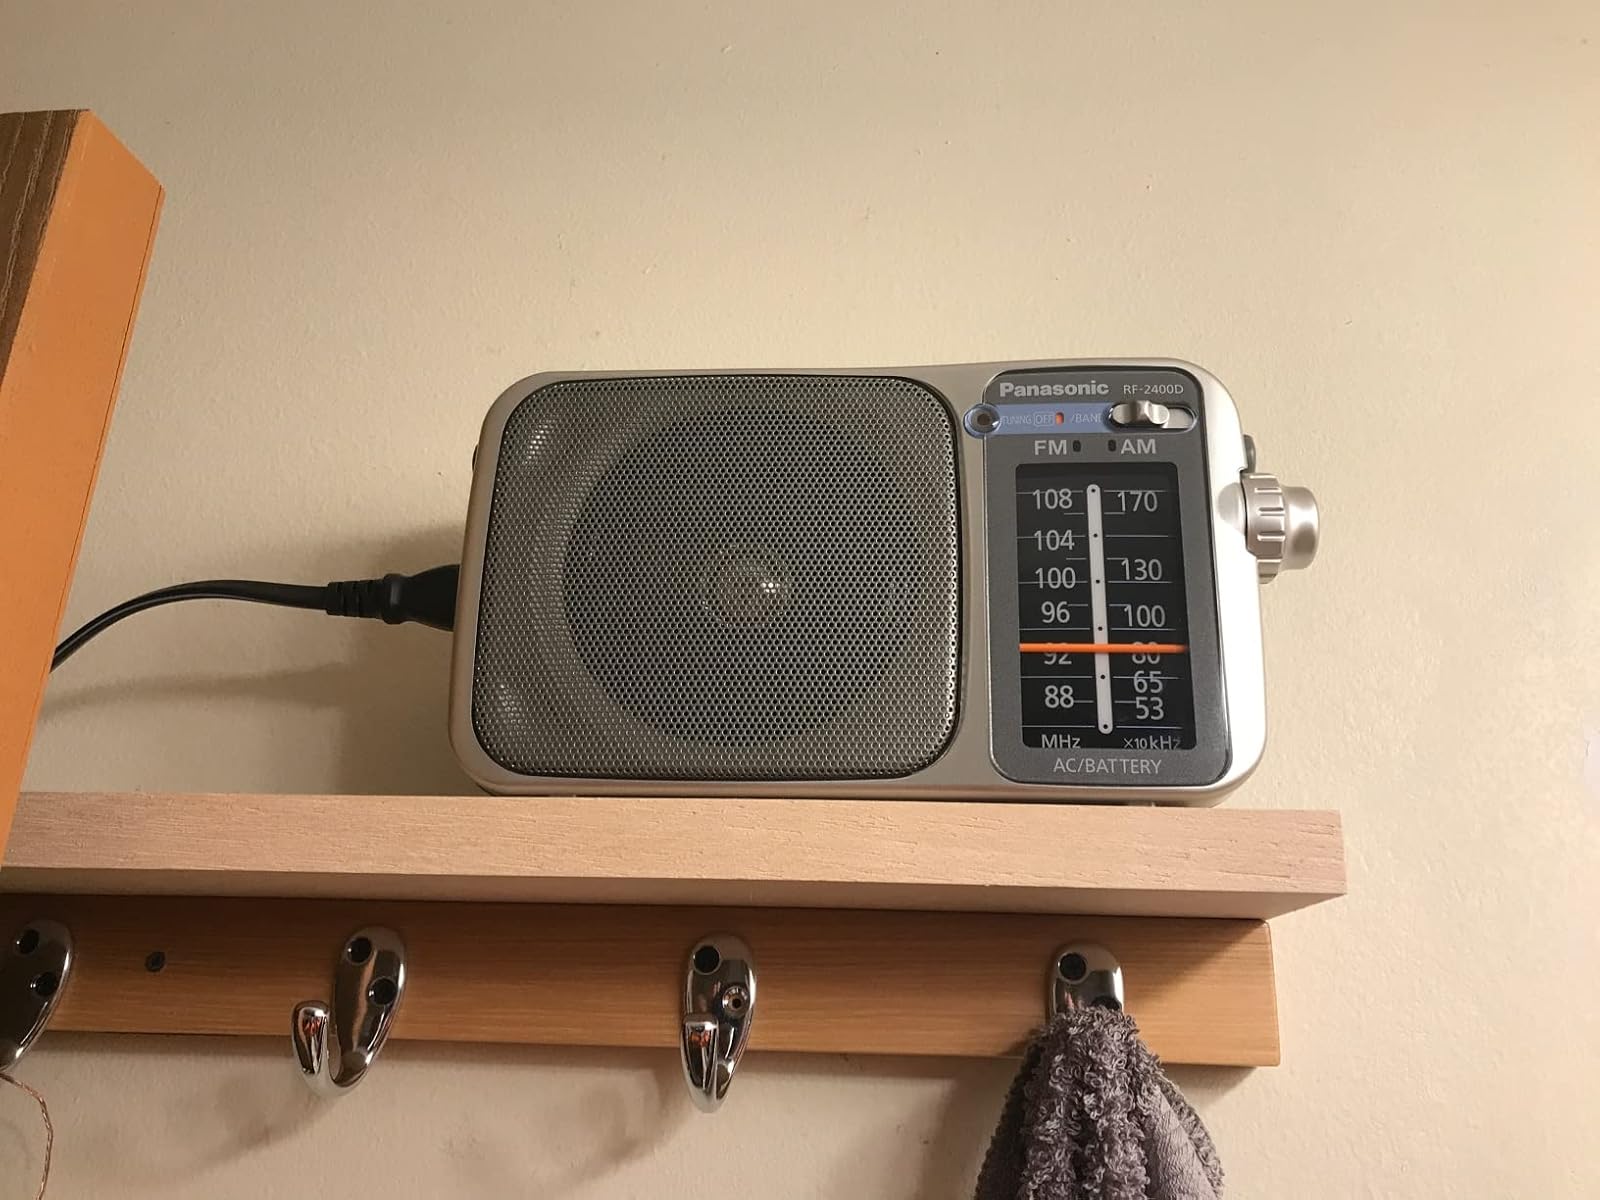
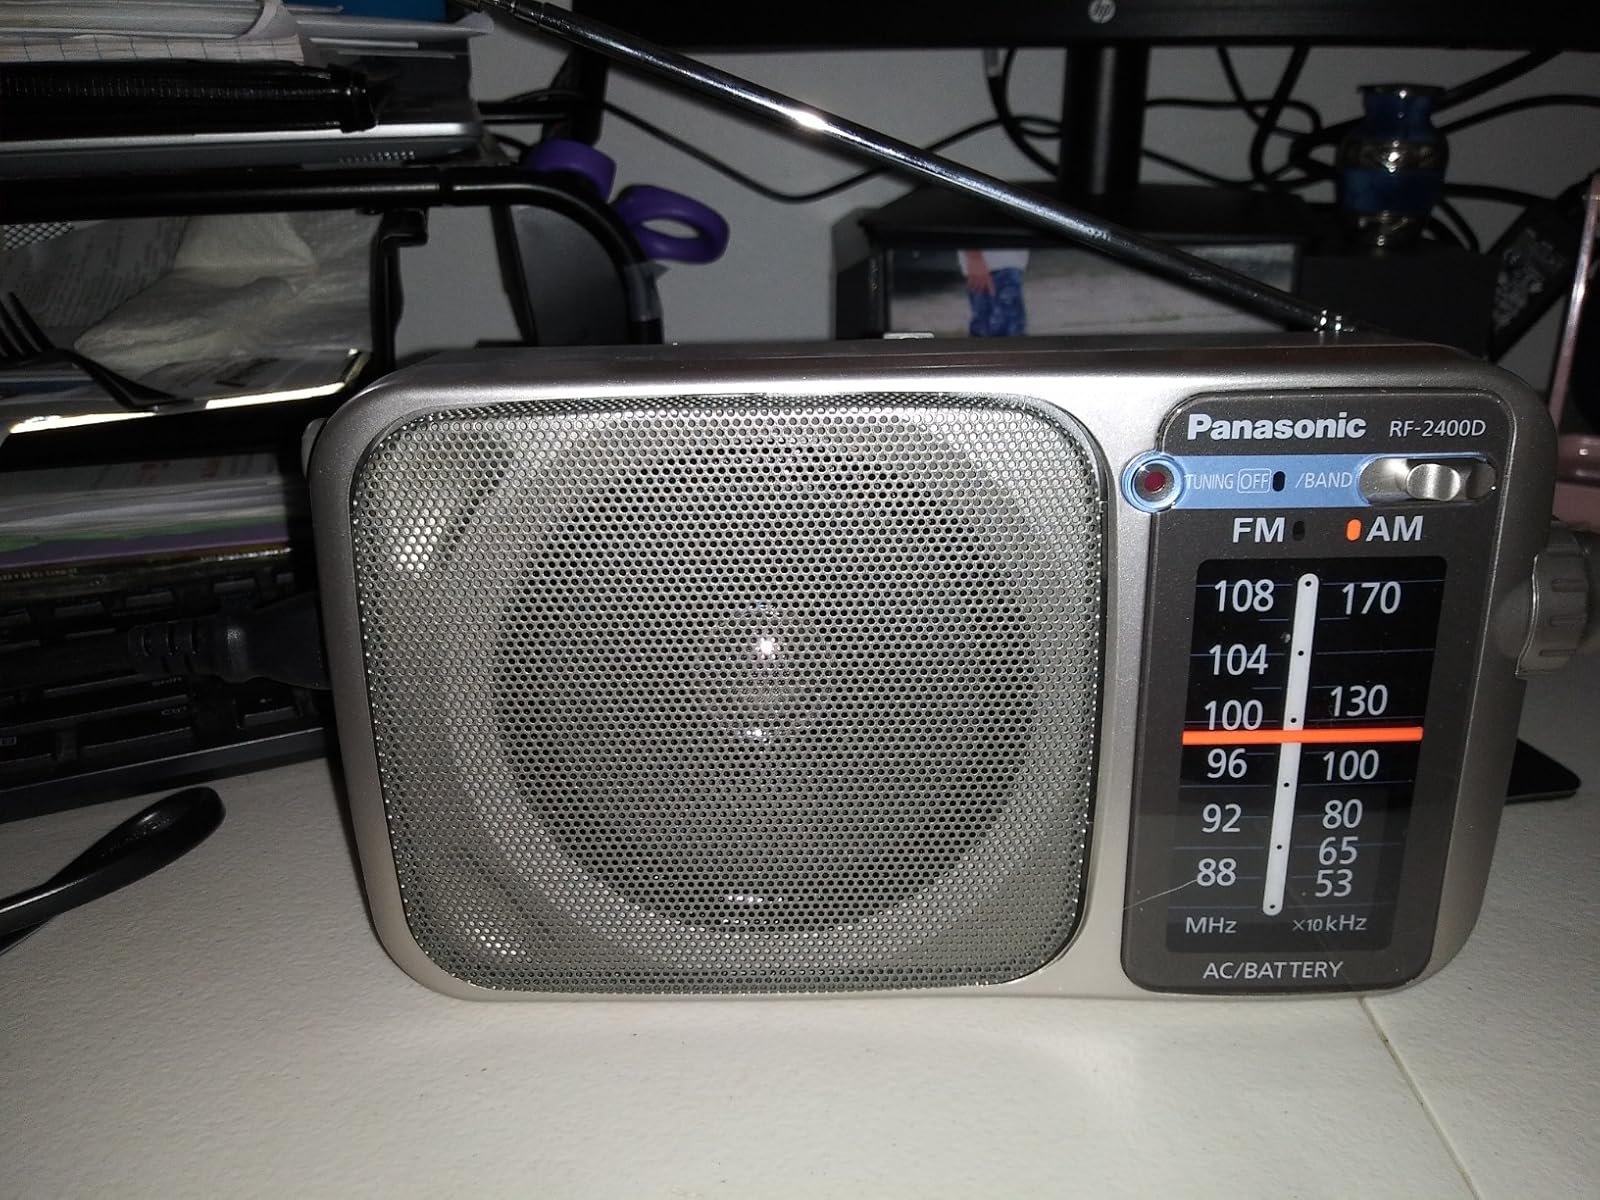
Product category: radio
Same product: yes